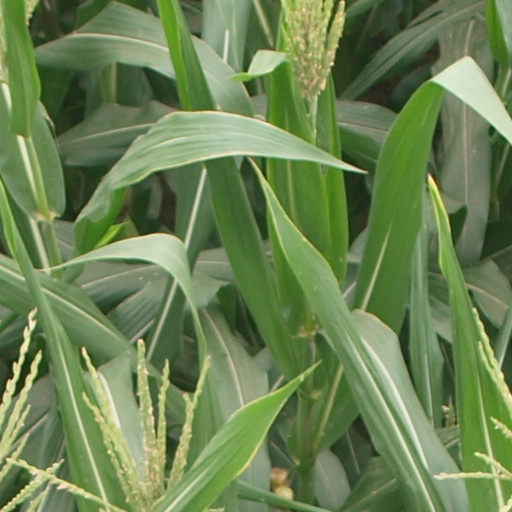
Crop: maize; corn